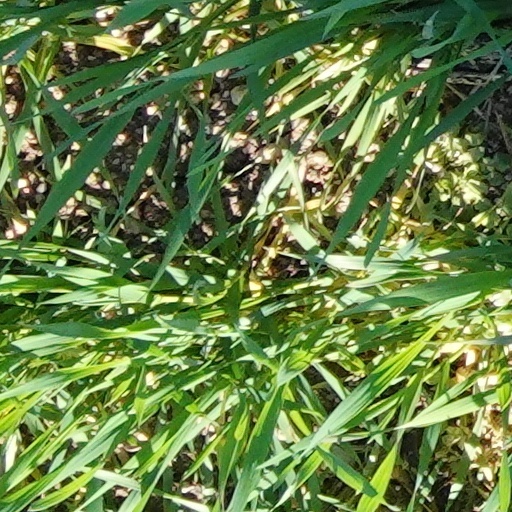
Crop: wheat